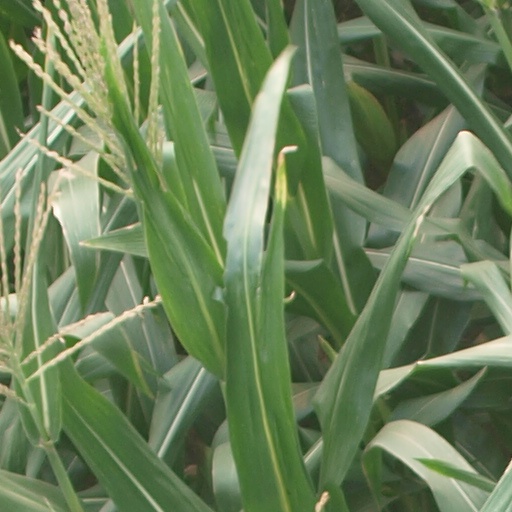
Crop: maize; corn